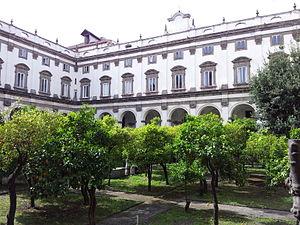
La bibliothèque des Girolamini, littéralement bibliothèque des hiéronymites ou des oratoriens, est une institution culturelle de la ville de Naples. Il s'agit de la plus ancienne bibliothèque de Naples, dotée d'une importante dotation, bien qu'elle se dégrade. Elle se trouve dans les anciens locaux du couvent des oratoriens de Naples, adjacent à l'église des Oratoriens.
Les cloîtres des Oratoriens ou en italien chiostri dei Girolamini sont deux cloîtres monumentaux du cœur historique de Naples inscrit au patrimoine mondial de l'UNESCO. Ils font partie de l'ancien couvent des oratoriens donnant sur la via Duomo, avec la grande église baroque des Girolamini, construite par les oratoriens à la fin du XVIe siècle.